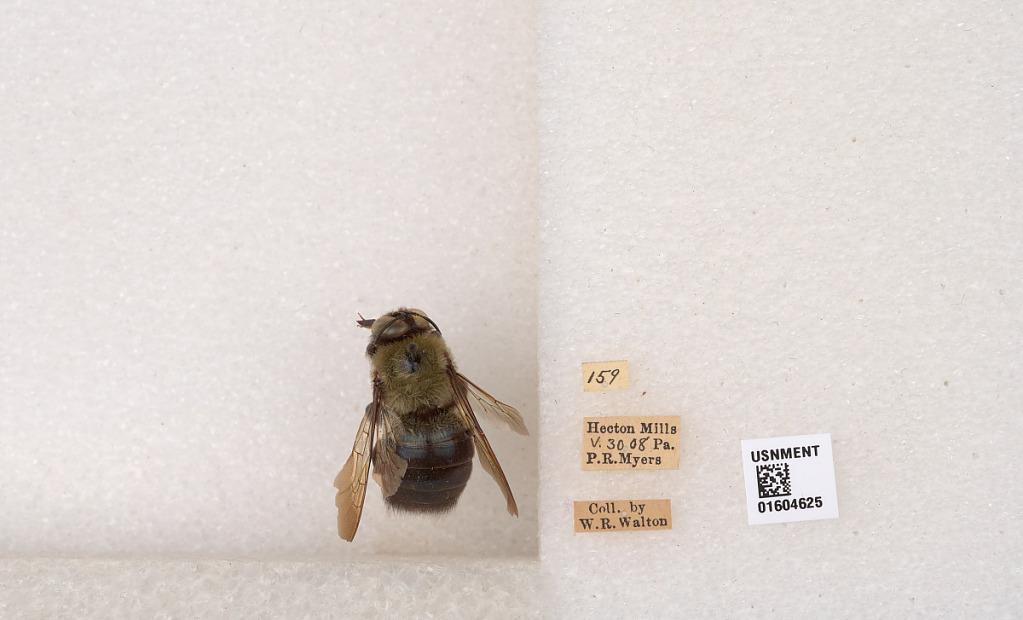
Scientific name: Xylocopa (Xylocopoides) virginica virginica (Linnaeus)
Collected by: P. Myers & W. Walton
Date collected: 1908-5-30
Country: United States
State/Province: Pennsylvania
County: Dauphin
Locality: Hecton Mills